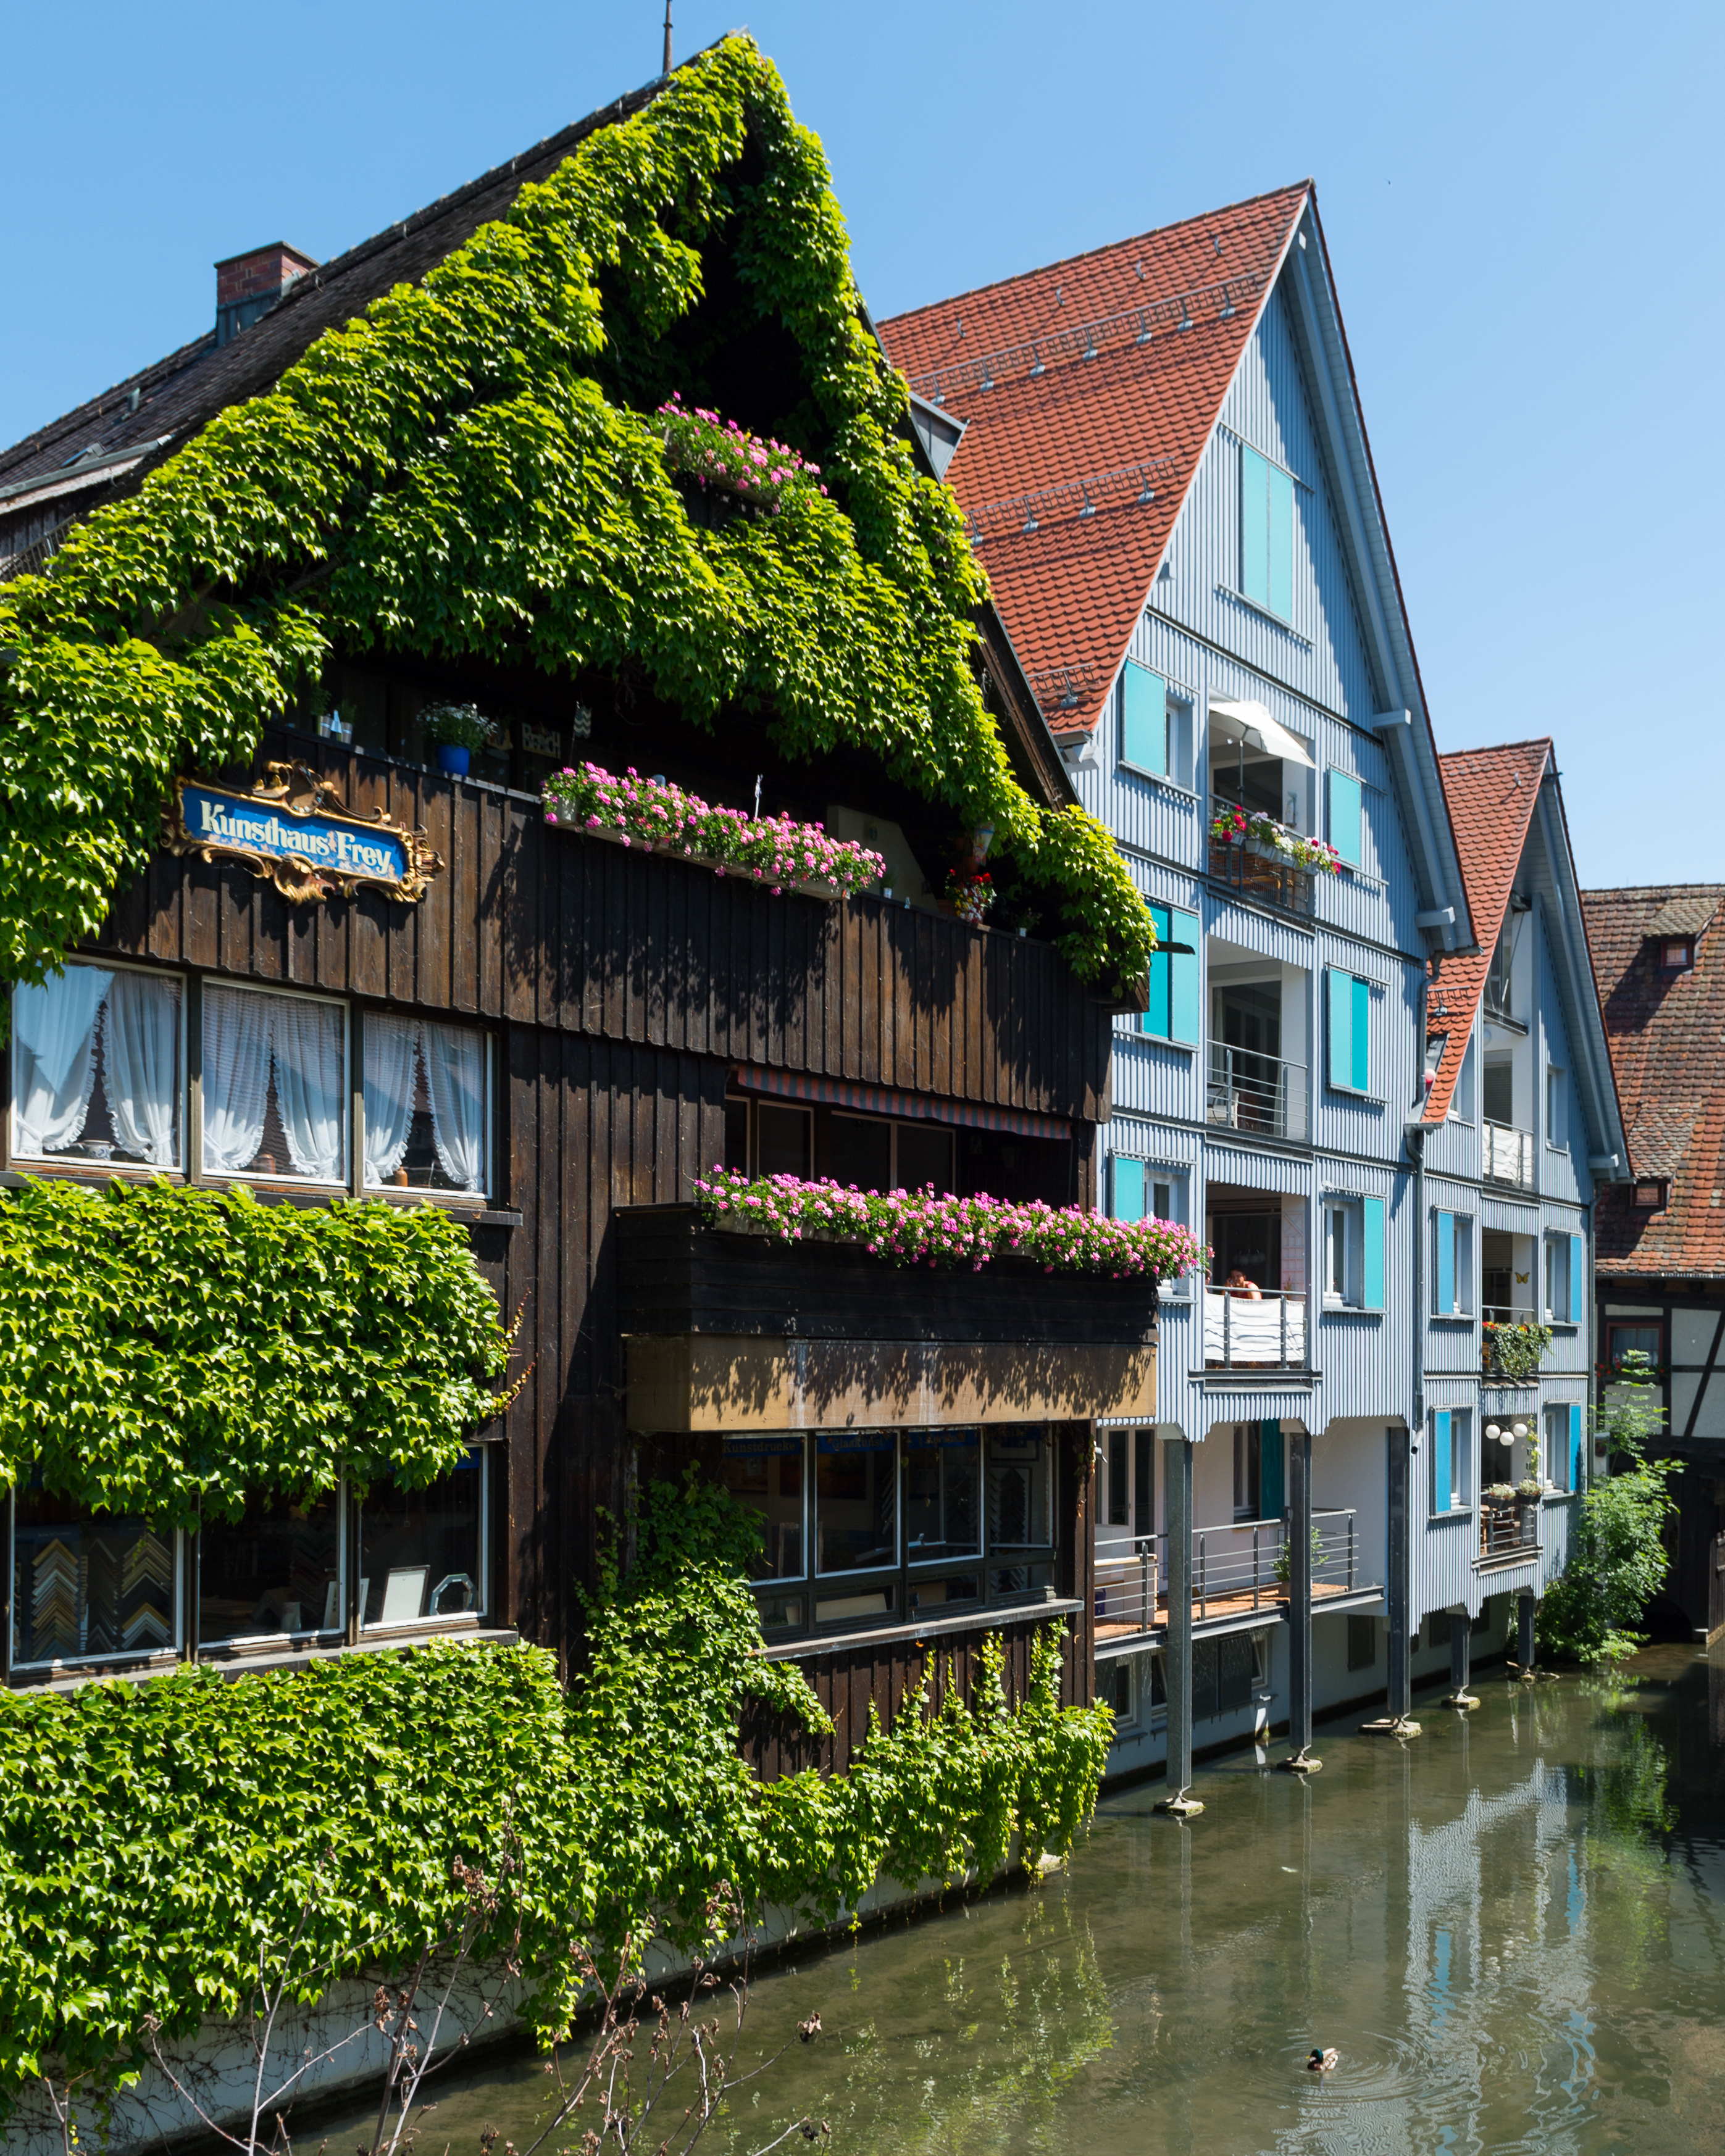
architecture, house, town, building, vacation, village, facade, tourism, waterway, badenwrttemberg, germania, ulm, ulma, neighbourhood, rural area, residential area, human settlement